Ontario Highway 62

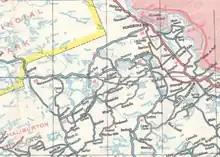
1937–38 Ontario road map, showing the section of Highway 62 between Barry's Bay and Bonnechere that was never built

Entering the larger rural Town of Bancroft, Highway62 travels through the community of L'Amable and around the lake of the same name. It enters the village of Bancroft, where it is maintained as a Connecting Link as it meanders alongside the York River. The Connecting Link begins south of Bay Lake Road and stretches through the village to Victoria Drive.